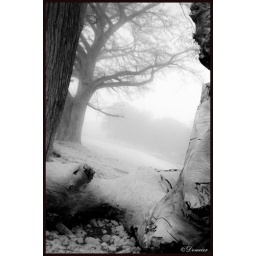
Day Three: The remains of a fallen tree near the river covered in haze.